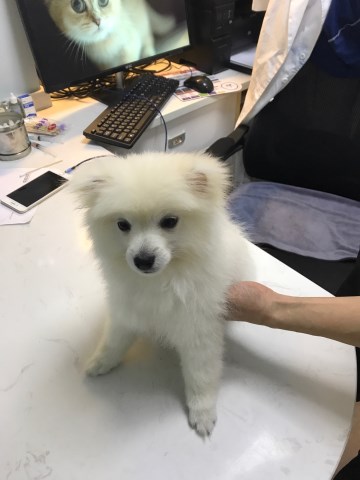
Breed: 1936-n000005-Pomeranian